Thirroul, New South Wales

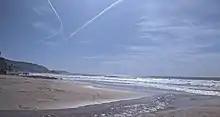
An image of Thirroul Beach taken from neighbouring McCauley's Beach

Thirroul railway station is a major station on the NSW TrainLink South Coast line. Although not as important as in steam days, it is the major station between Wollongong and the Sydney metropolitan area. Local Wollongong suburban services terminate at Thirroul, while all Intercity services stop at Thirroul, both express and all stations trains. In 2005, the station was equipped with lifts.